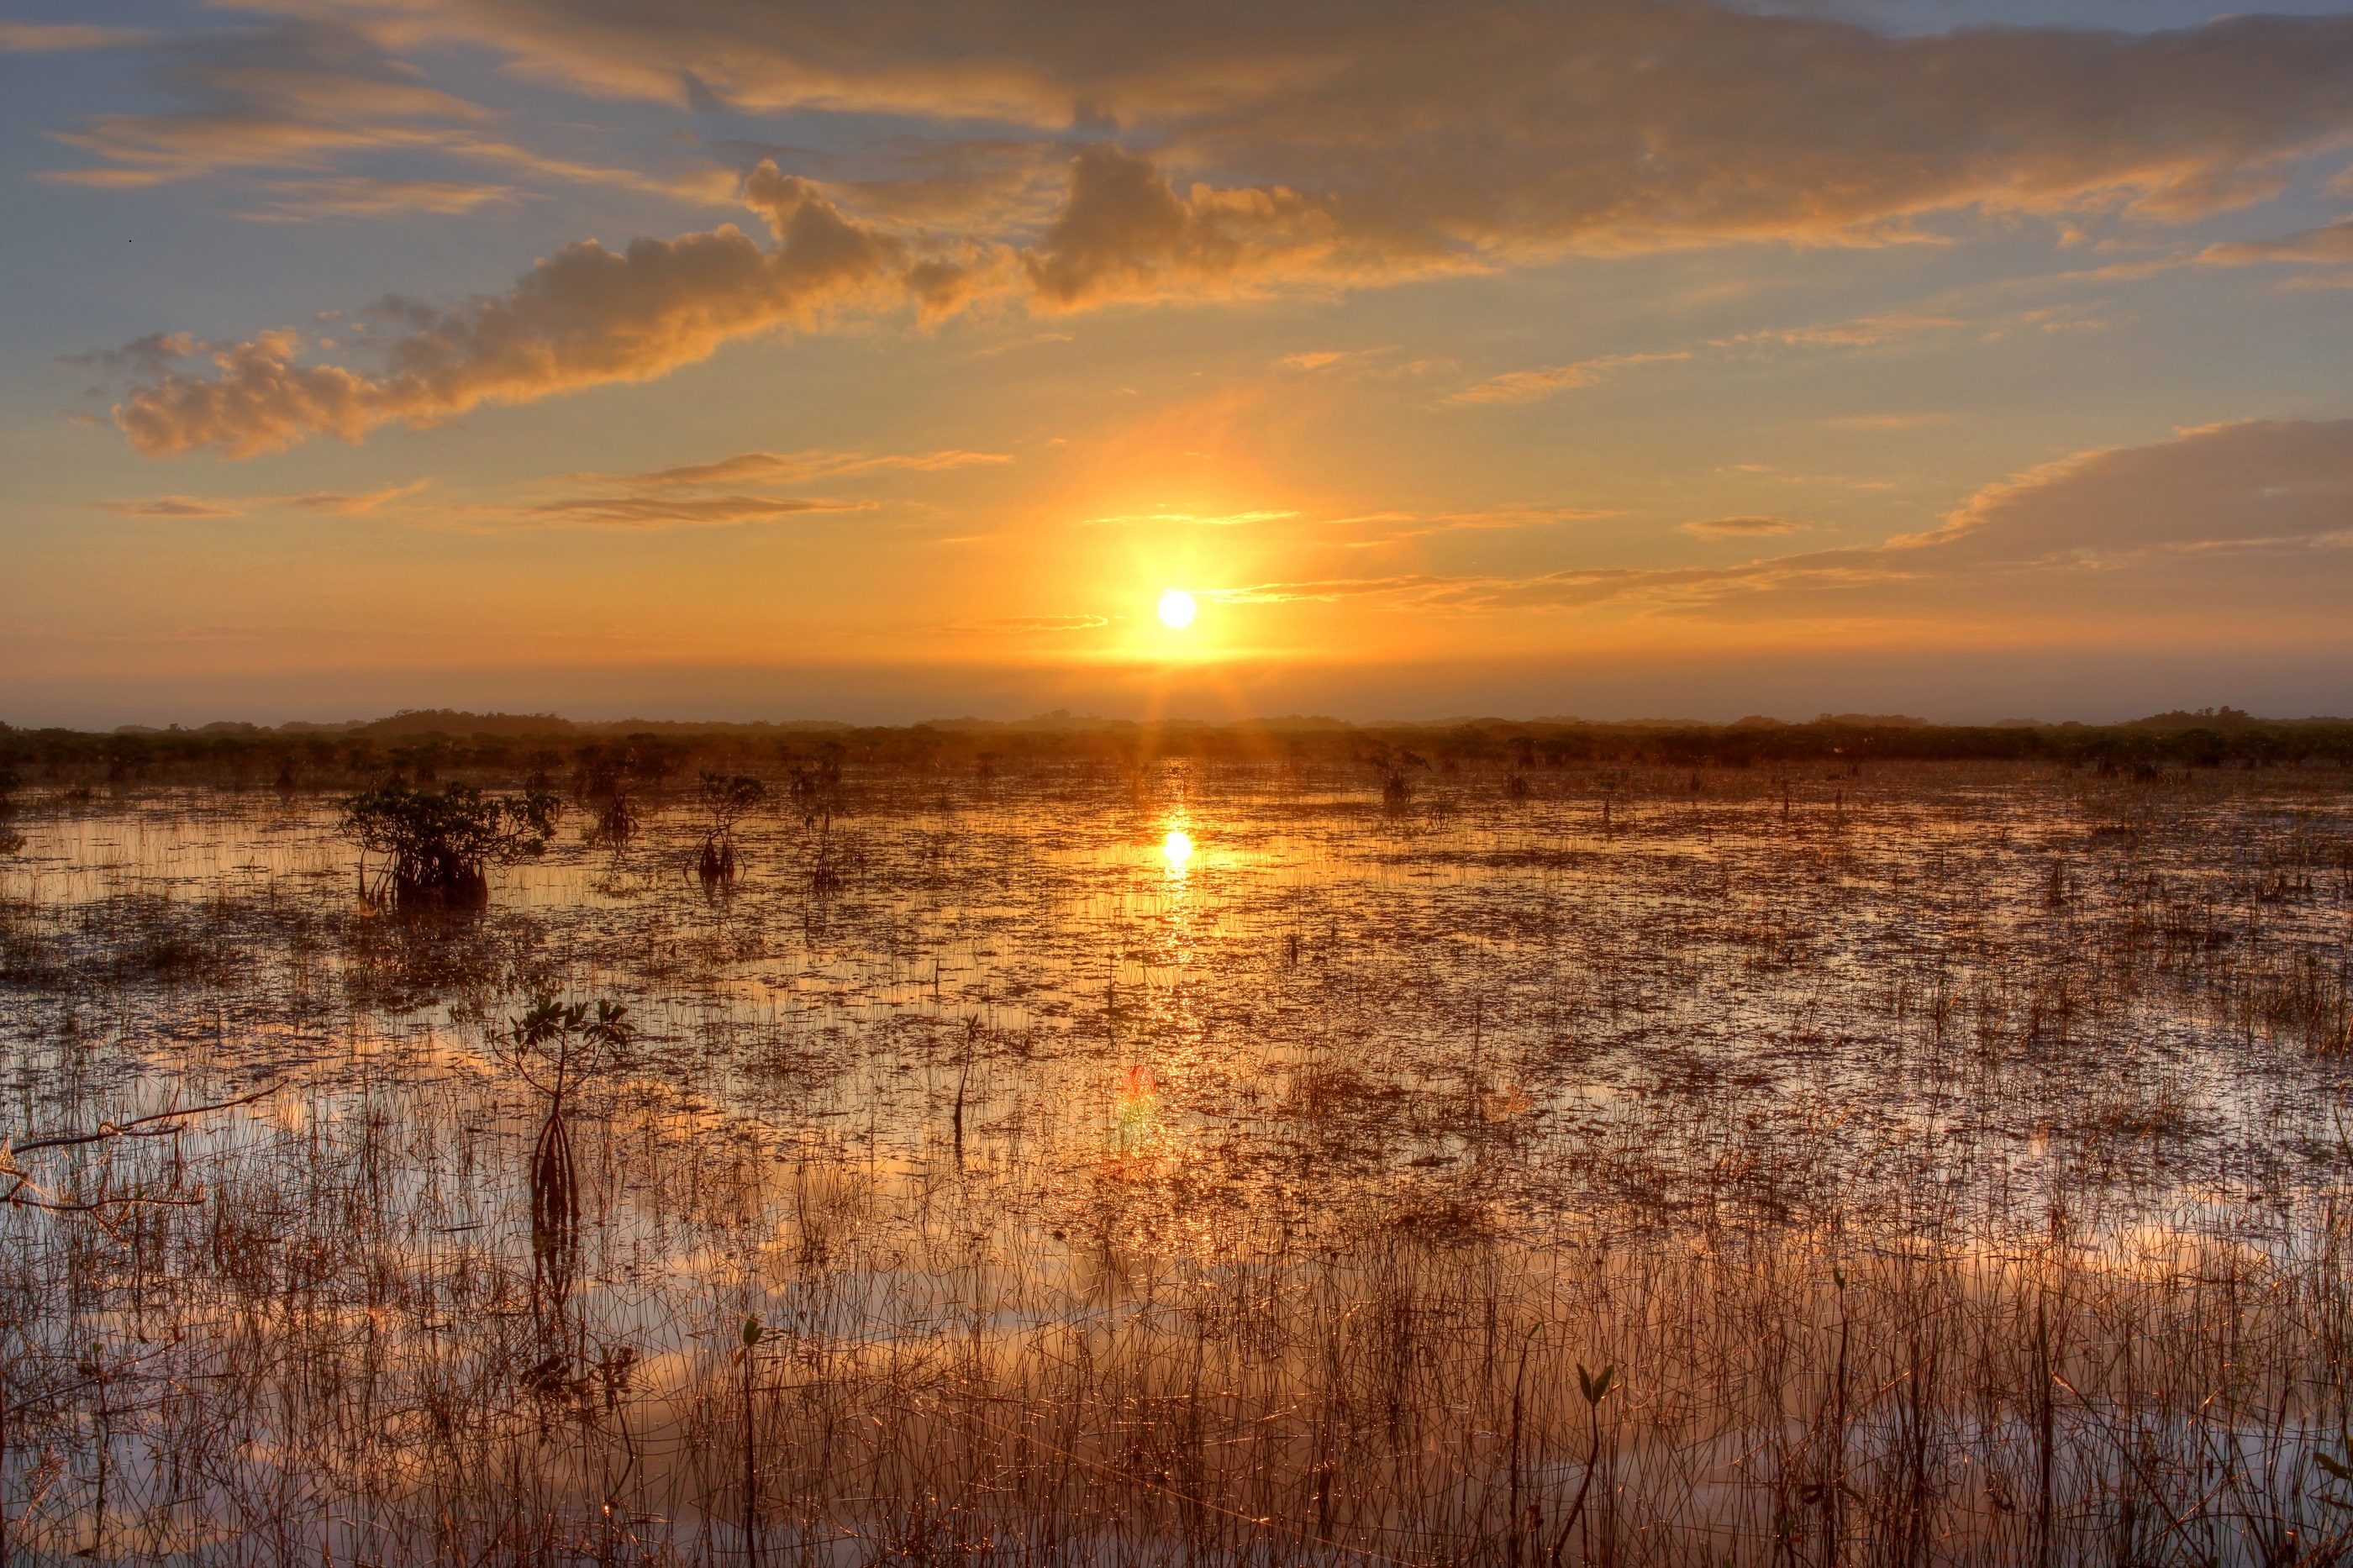
landscape, sea, coast, water, horizon, marsh, swamp, light, cloud, sky, sunrise, sunset, prairie, sunlight, morning, shore, lake, dawn, dusk, evening, orange, reflection, usa, colorful, plants, clouds, wetland, loch, florida, everglades, afterglow